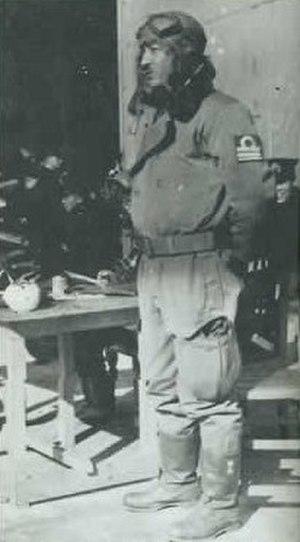
Mitsuo Fuchida était un capitaine de vaisseau de l'aviation de la Marine impériale japonaise et un pilote avant et pendant la Seconde Guerre mondiale. À bord d'un avion torpilleur Nakajima B5N2 type 97 Modèle 1 il prit la tête de la première vague d'avions lors de l'attaque de Pearl Harbor, le 7 décembre 1941 puis commanda lors du bombardement de Darwin le 19 février 1942. Atteint d'une appendicite, il ne put participer à la bataille de Midway. Après la capitulation du Japon en septembre 1945, il se convertit au christianisme.